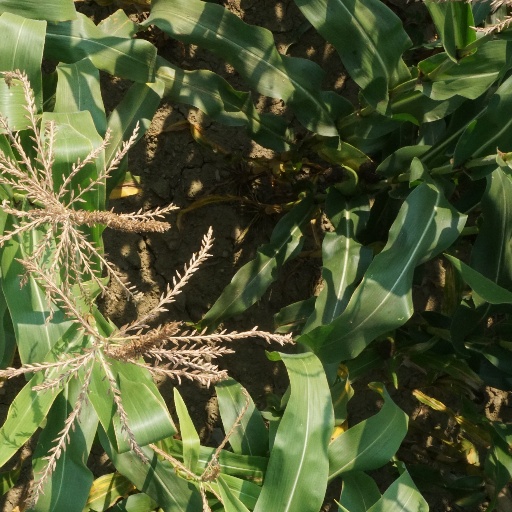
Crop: maize; corn